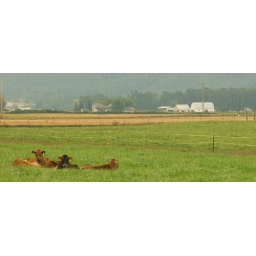
Eastern Whatcom County, not far from the barn also in this set. Some cows removed unharmed to balance the composition.